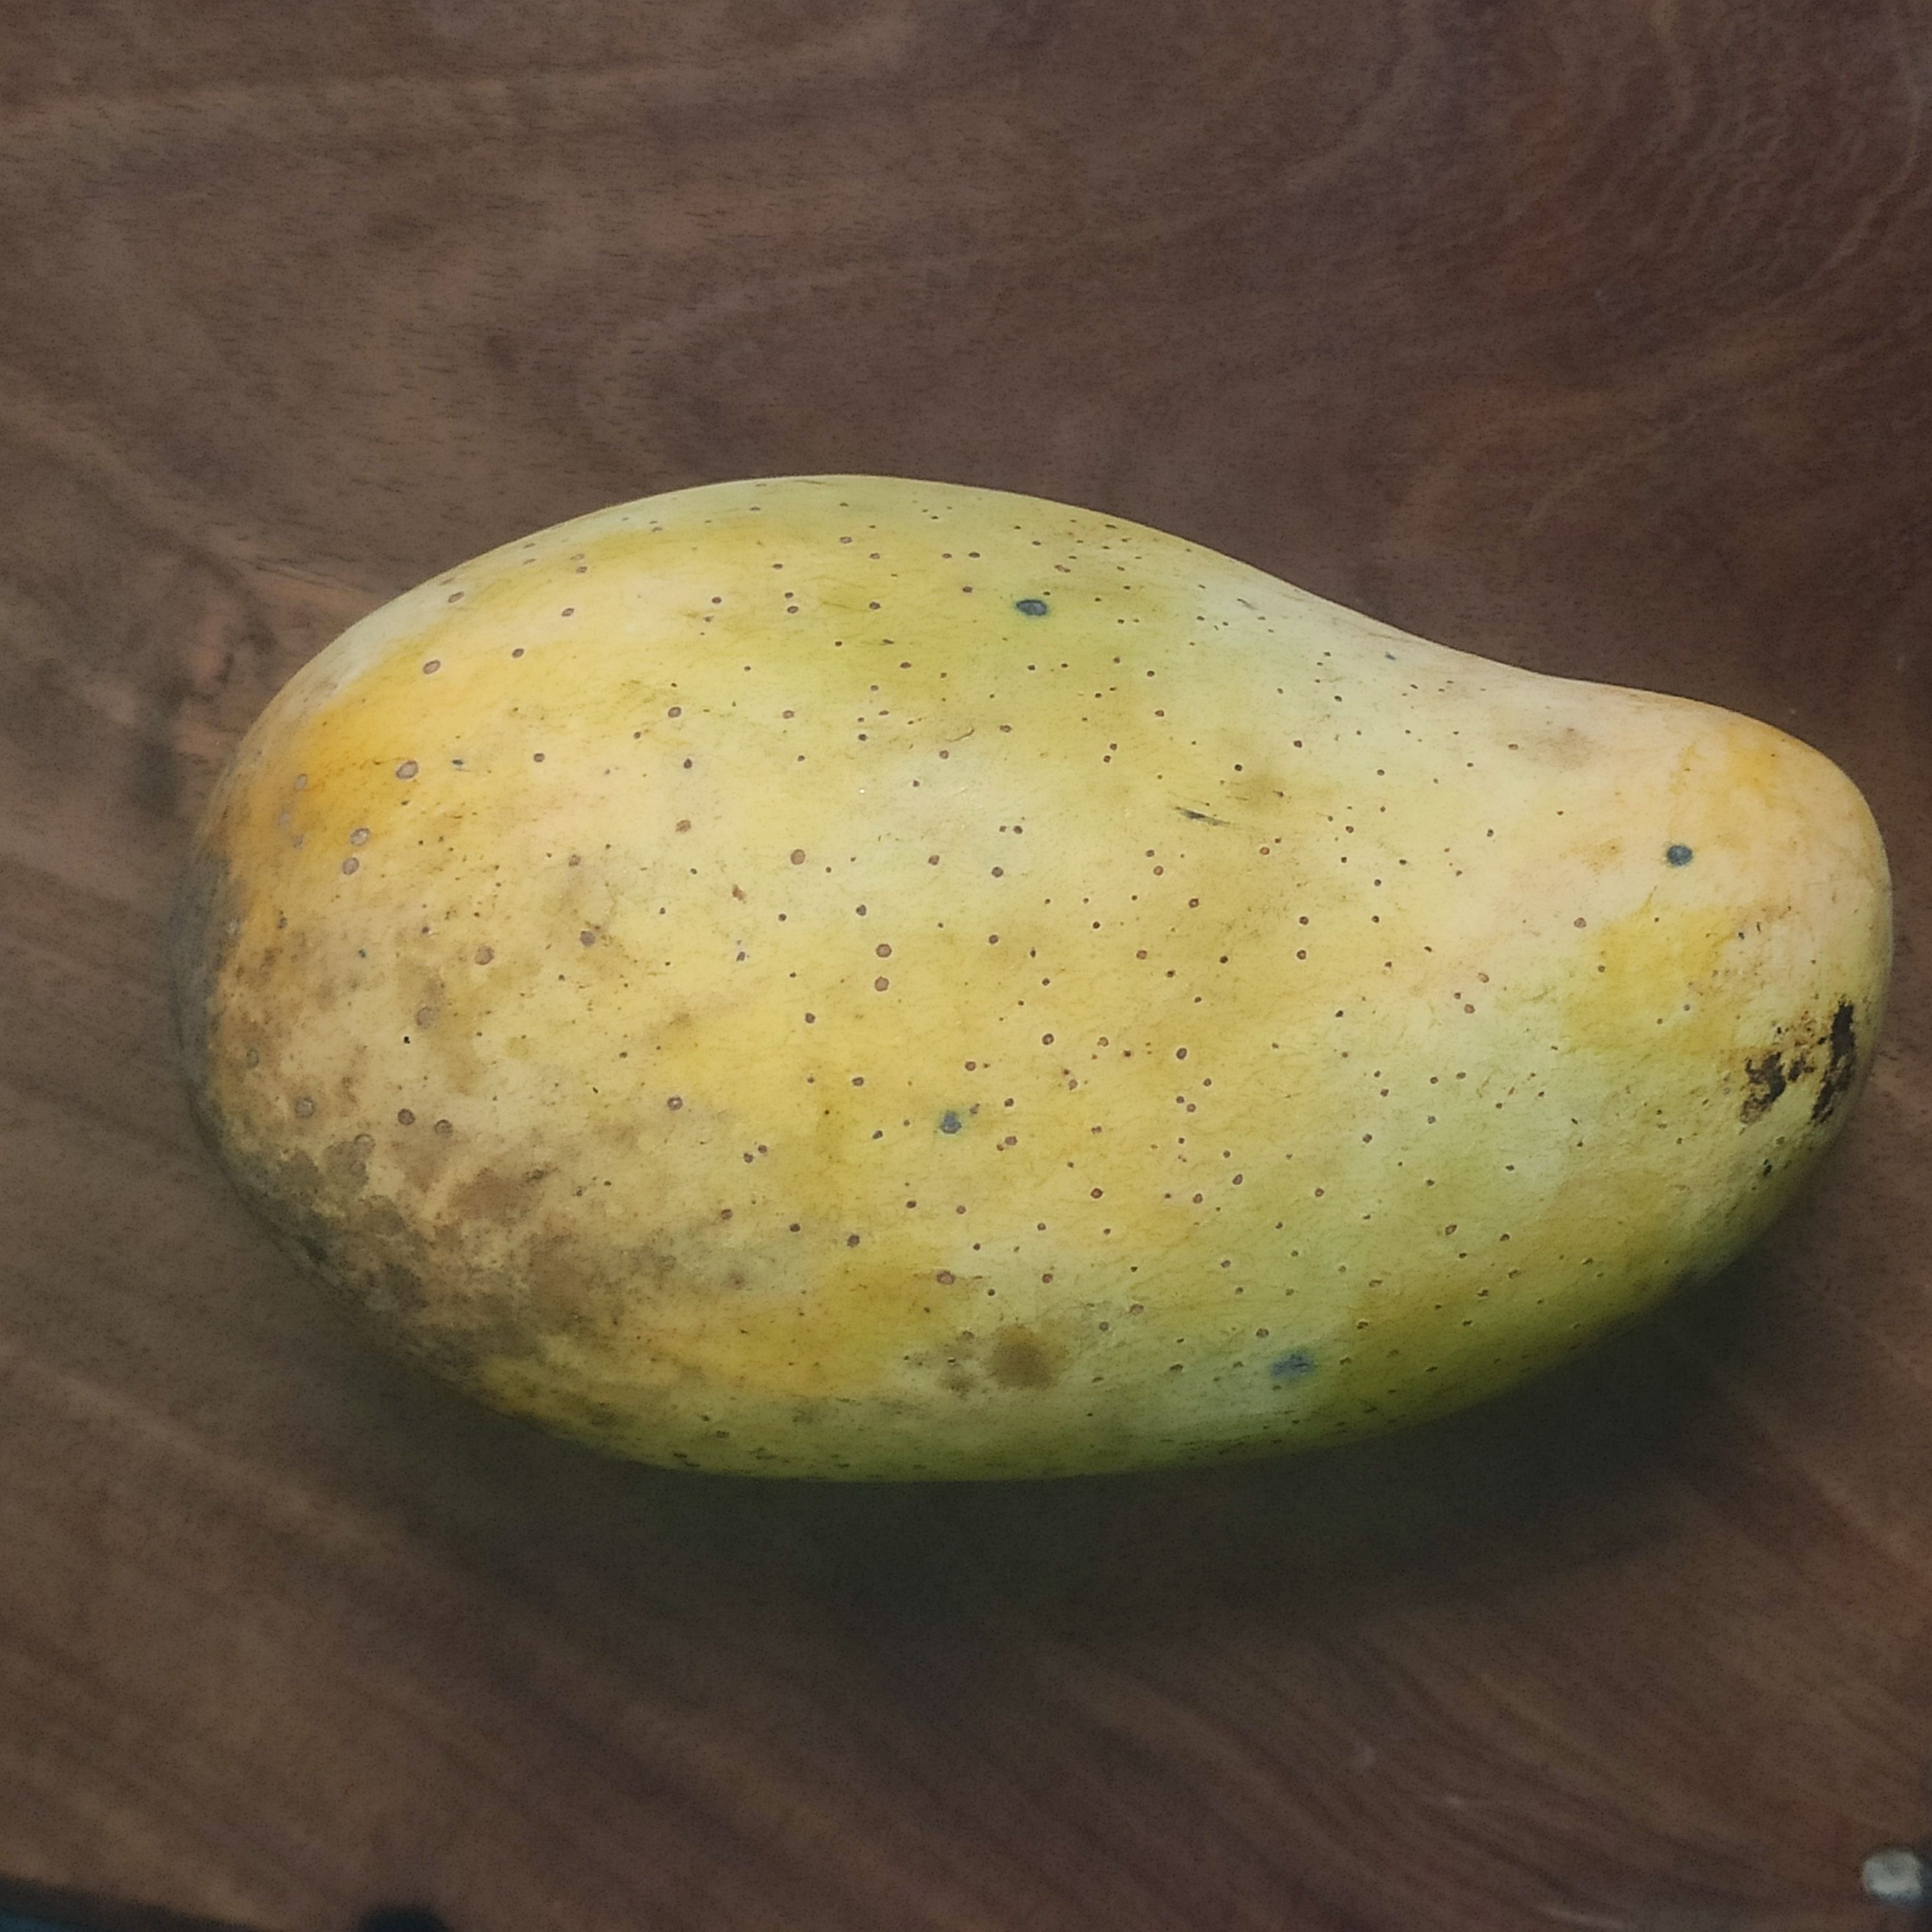
Fruit: mango
Grade: 2nd-grade